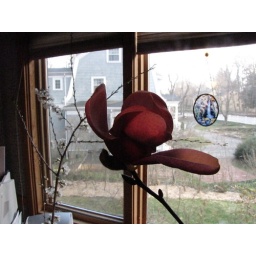
Magnolia and cherry blossoms, from pruning scraps, left indoors in water near a sunny window for the week...